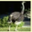
Label: bird